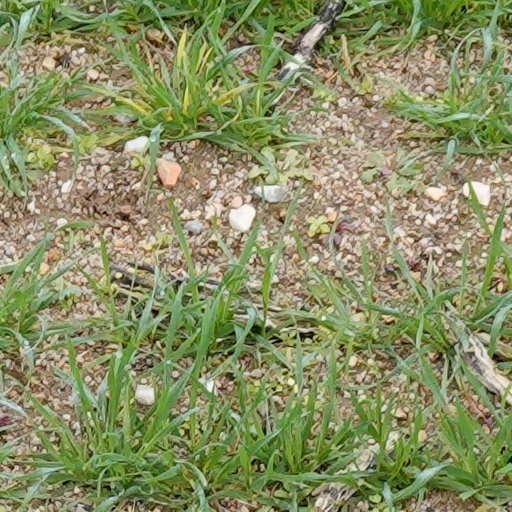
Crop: wheat